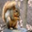
Label: squirrel